Act of Independence of Central America

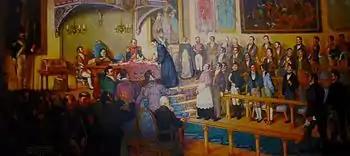
A painting by Chilean painter Luis Vergara Ahumada, depicting the signing of the Act by Father José Matías Delgado

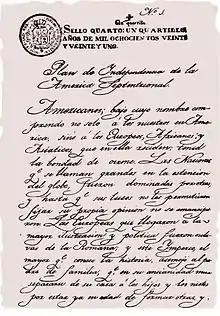
The Plan of Iguala

In September the discussion turned toward an outright declaration of independence from Spain, and a document announcing the act was drawn up and debated. The 15 September council meeting at which independence was finally declared was chaired by Gabino Gaínza, and the text of the Act itself was written by Honduran intellectual and politician José Cecilio del Valle and signed by representatives of the various Central American provinces, including José Matías Delgado, José Lorenzo de Romaña and José Domingo Diéguez. The meeting was held at the National Palace in Guatemala City, the site of which is now Centennial Park.